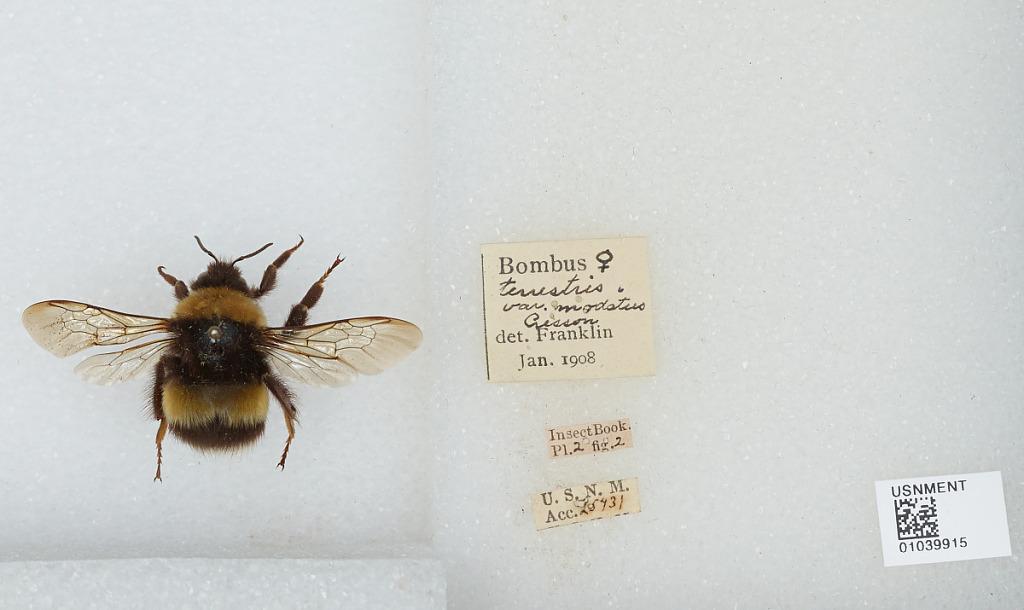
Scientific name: Bombus (Bombus) patagiatus Nylander
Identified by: Franklin